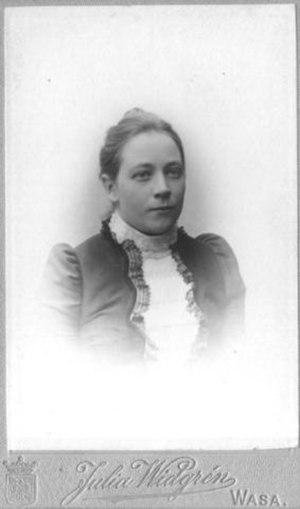
Julia Widgrén est une photographe de studio finlandaise, pionnière de la photographie.